Limia

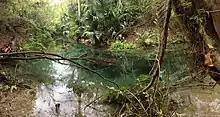
A typical habitat of "L. sulphurophila" and "L. melanonotata"

Most "Limia" species inhabit inland waters such as rivers, springs, and lakes. Some are confined to relatively cool mountain streams. While most are found in freshwater habitats, some species inhabit karst environments high in dissolved inorganic salts or in saline lakes. A few are even found in hypersaline coastal lagoons.